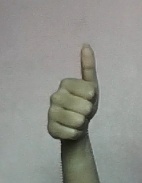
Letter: aleff